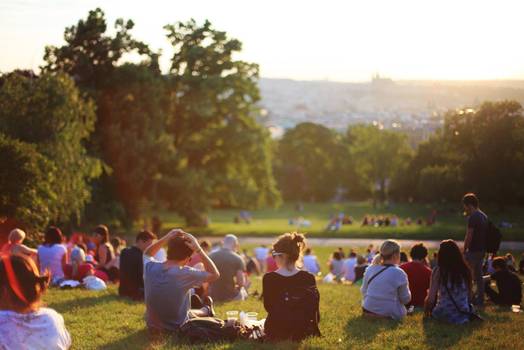
Label: No Watermark